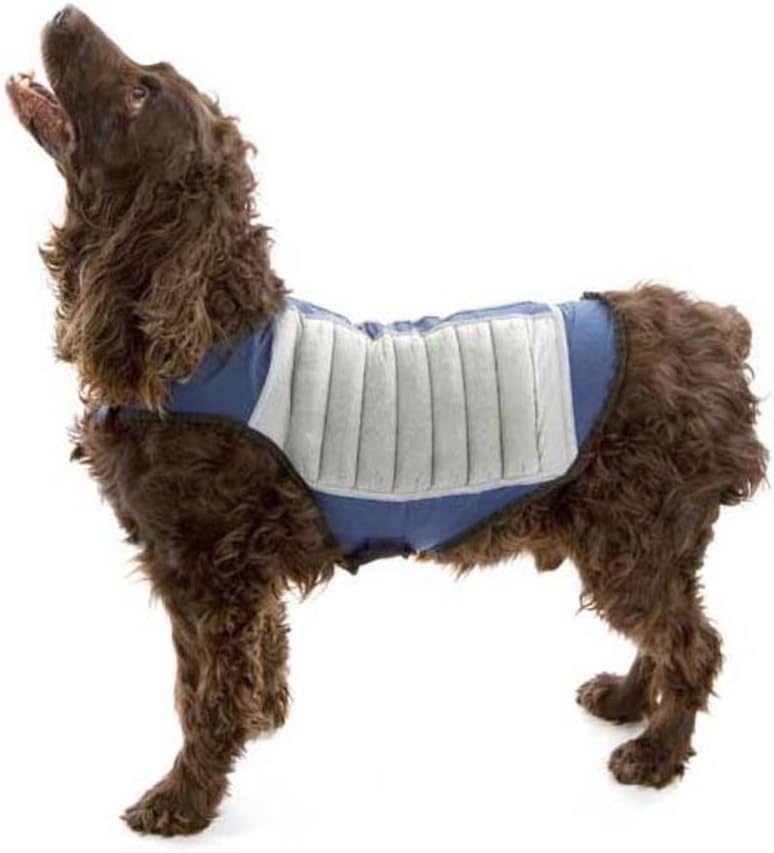
K COOL Dog Cooling Jacket Size: Large (29" G - 39" G)
Category: Pet Supplies
CK9-3 Size: Large (29" G - 39" G) Features: -Cooling jacket. -Helps dogs stay cool and dry. -Do not freeze. -Relieves body heat through the evaporative process. Pet Type: -Dog. Color: -Gray. Color: -Blue. Dog Size: -Medium. Dog Size: -Large. Dog Size: -Small. Season: -Spring. Season: -Summer. Reflective/High Visibility: -Yes. Waterproof: -Yes. Cooling Function: -Yes. Product Type: -Jackets/Coats. Generic Dimensions: -Small dimensions: 15'' G - 22'' G / Fits Dogs 5 - 30 lbs. -Medium dimensions: 22'' G - 31'' G / Fits Dogs 30 - 60 lbs. -Large dimensions: 29'' G - 39'' G / Fits Dogs 60 - 100+ lbs. Dimensions: Overall Depth - Front to Back: -39 Inches.
Features: Large: 60 - 100+ lbs, fits 29" - 39" Chest Size | Using water absorbing, polymer crystals, sewn into supplex fabric, the evaporative process allows heat to physically transfer from the dog to the jacket to our bodies own manner of cooling through perspiration